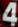
Number: 4